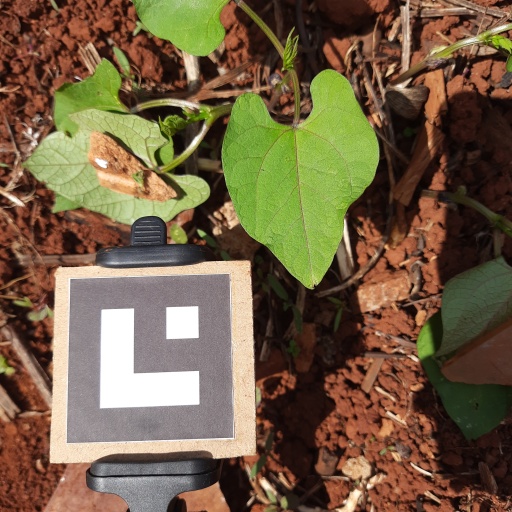
Observations: wavy surface, no eating holes, under sunlight